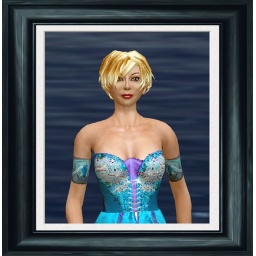
Artist Serena Parisi of France dressed in a formal blue dress in Second Life